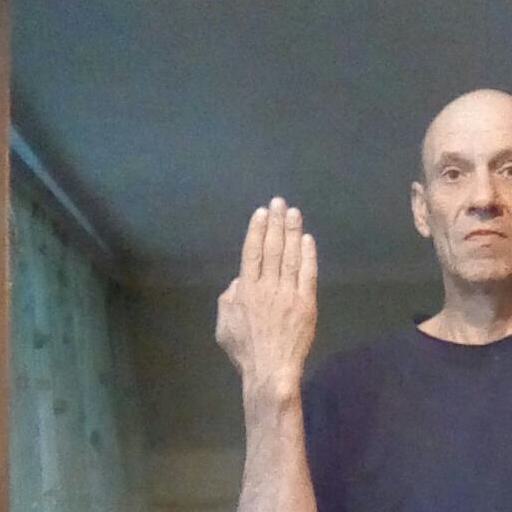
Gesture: stop_inverted